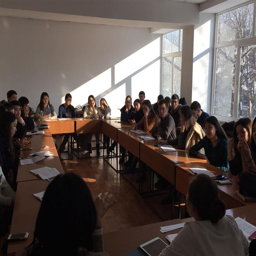
a round - table discussion on the issue